Aston Tirrold

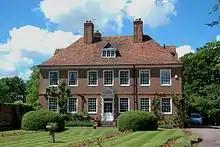
Aston Tirrold's 17th-century manor house

The musician Steve Winwood and the other members of his rock band Traffic (Jim Capaldi, Dave Mason, and Chris Wood) lived at a country cottage near Aston Tirrold in the late 1960s and wrote much of the "Mr. Fantasy" album there. Other visitors included Stephen Stills and Pete Townshend. Subsequently the guitarist Eric Clapton and drummer Ginger Baker, previously of Cream, visited, which led to the formation of the short-lived rock band Blind Faith. Steve Winwood left the cottage in 1969, but returned for a BBC Four documentary screened in June 2010 and June 2013. In 2003 the tennis player Tim Henman bought a property valued at £2 million at the edge of the village.